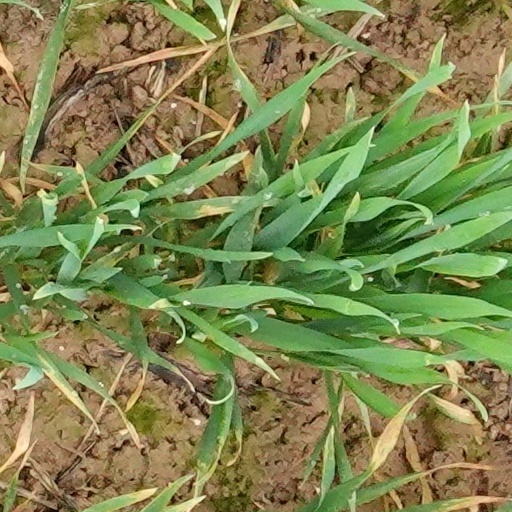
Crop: wheat